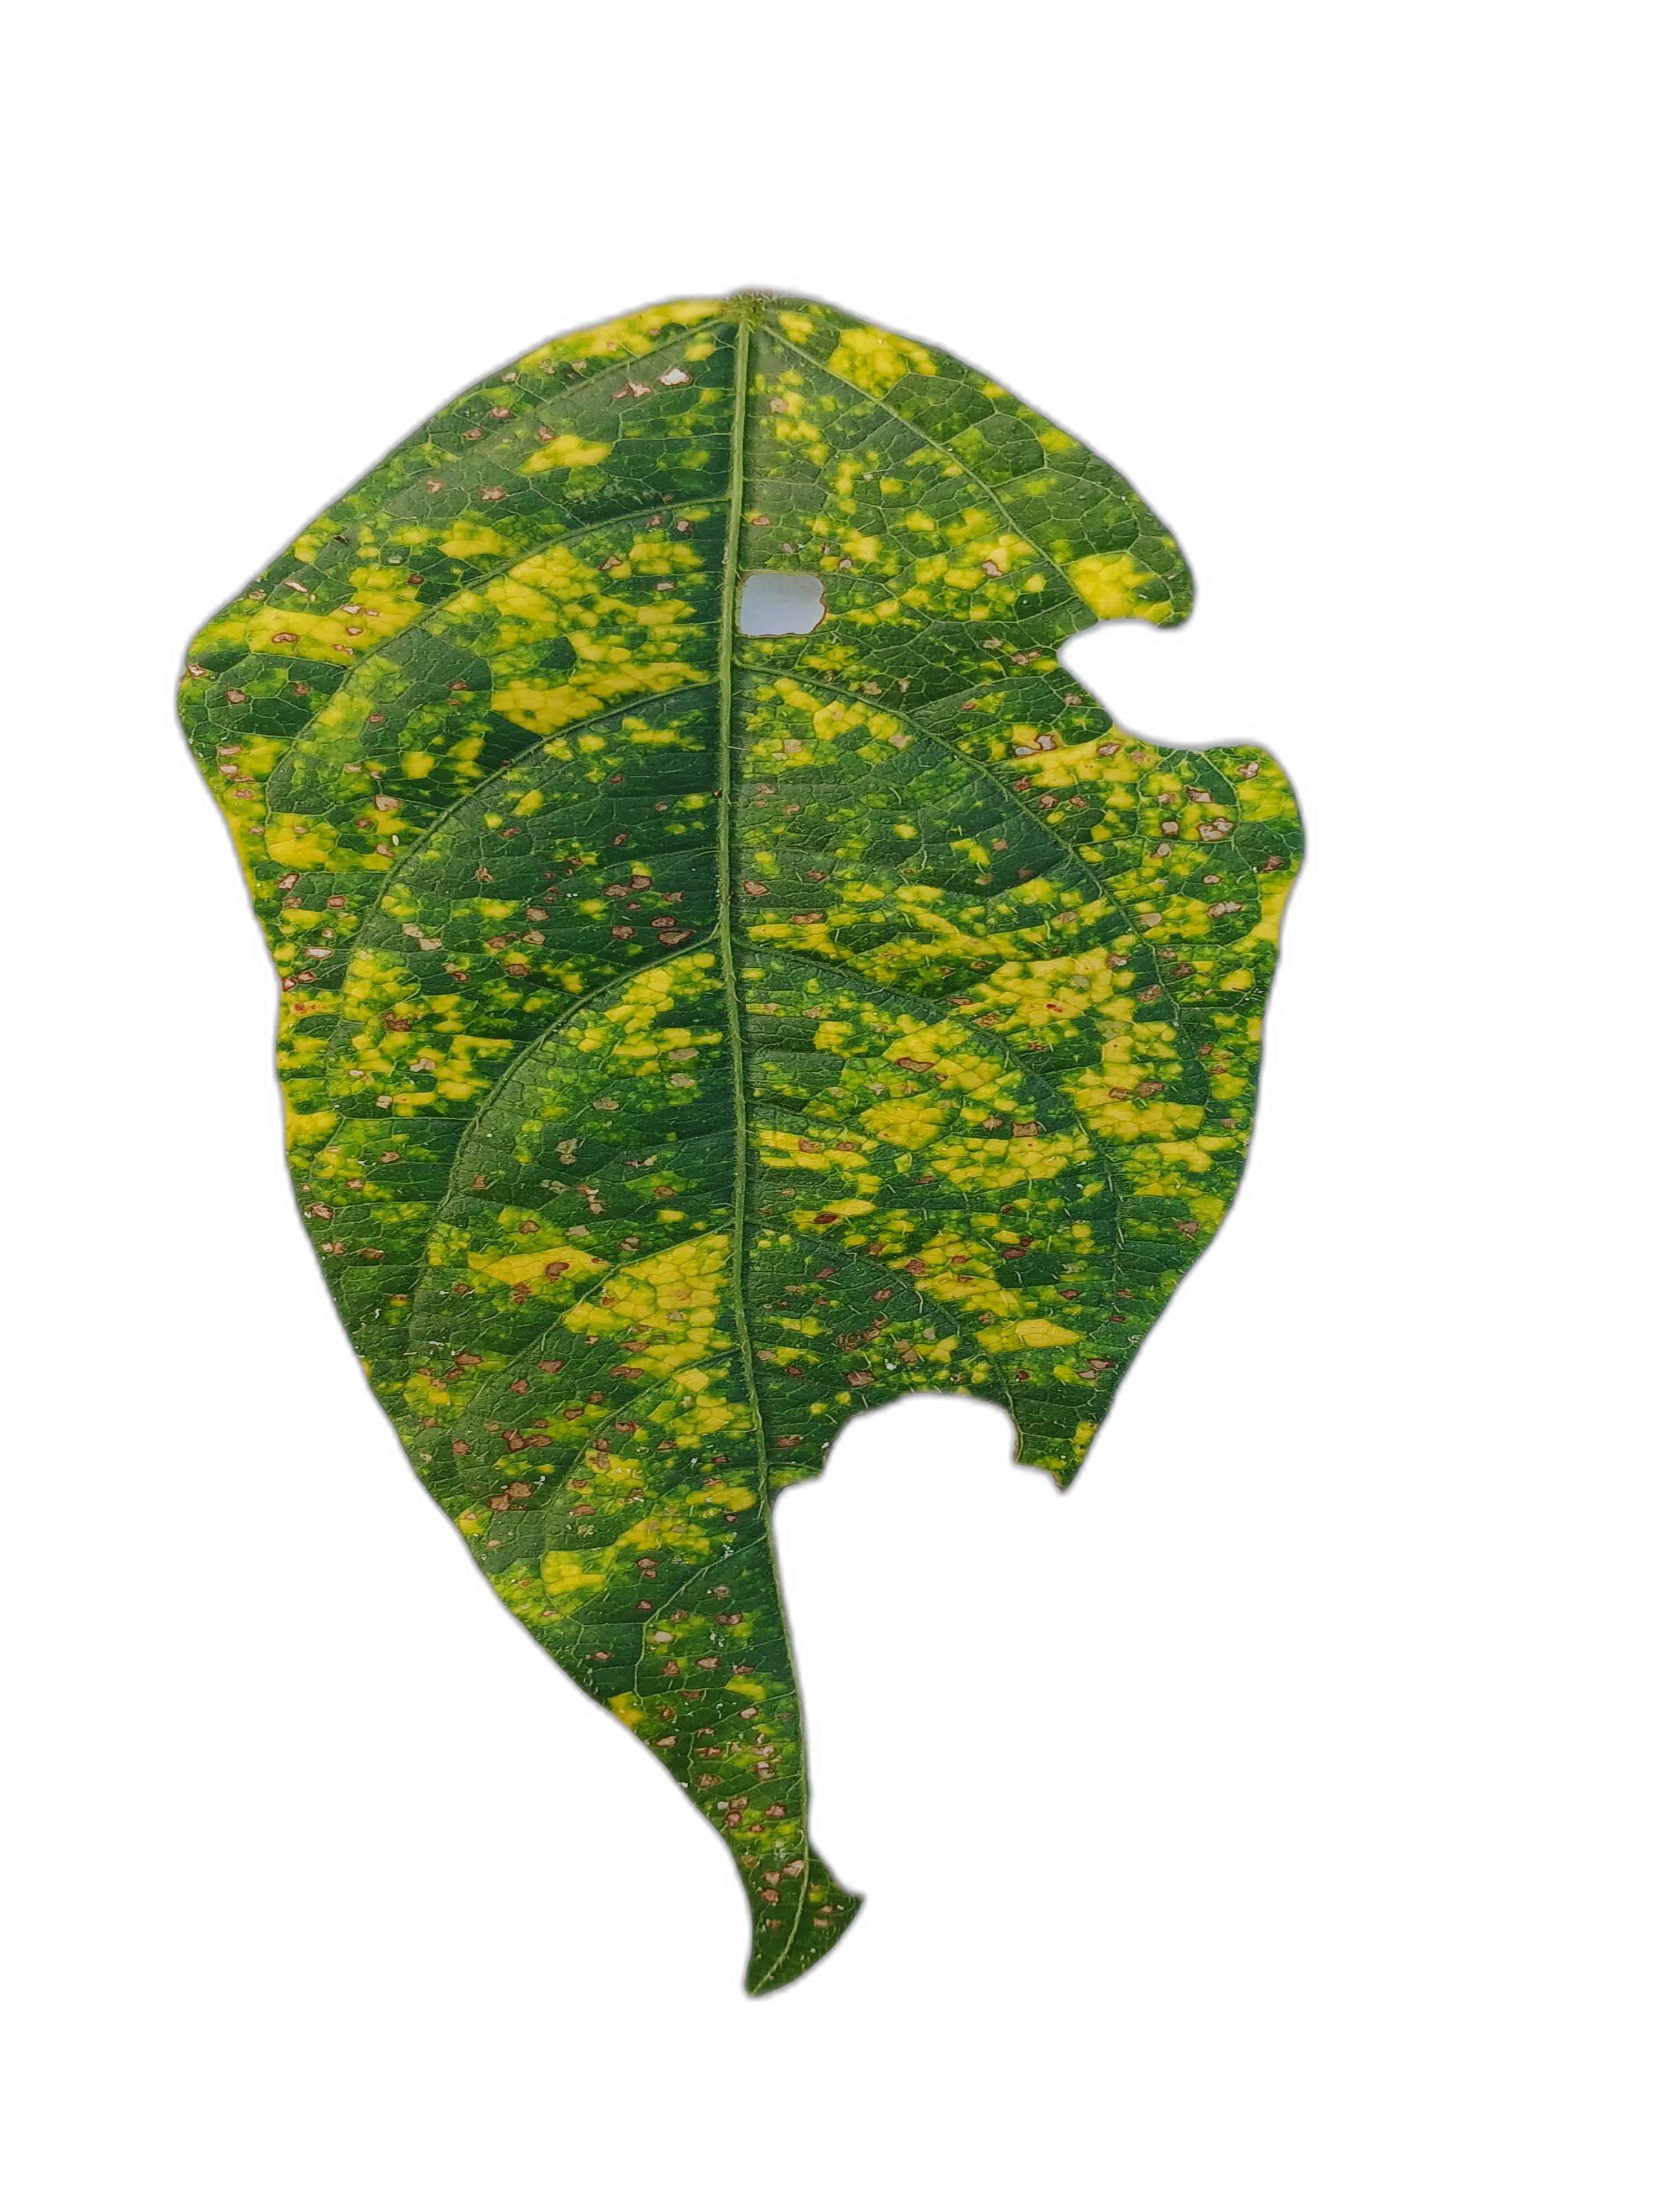
Label: Yellow Mosaic